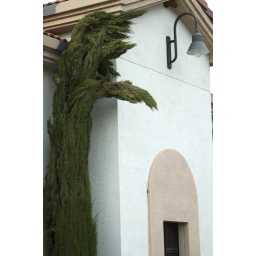
I liked the interaction between the tree and the window design. The tree in reaching almost like a monster out the window.